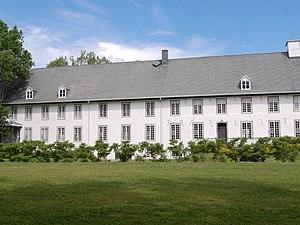
Manoir du Domaine Maizerets, dans l'arrondissement La Cité-Limoilou de la ville de Québec.
Le Domaine de Maizerets est un parc urbain de 27 hectares situé dans l'arrondissement de La Cité-Limoilou, à Québec. Le domaine comprend notamment 11 km de pistes piétonnes interdites aux vélos, qui se transforment en sentiers de ski de fond et de raquette en hiver ainsi qu'un arboretum, aménagé en 1997. Le domaine est aujourd'hui géré par une société para-municipale, La société du domaine Maizerets, dont la mission consiste à gérer le parc et à organiser des activités sportives, sociales, scientifiques et culturelles. À noter, la volière n'existe plus.